Extreme E

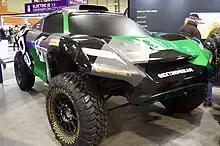
Extreme E car: the Spark Odyssey 21

The Spark Odyssey 21 electric SUV was unveiled as the series' competition vehicle at Goodwood Festival of Speed on 5 July 2019. The vehicle is manufactured by Spark Racing Technology, the constructors of the Formula E cars, with a battery produced by Williams Advanced Engineering. The car is fitted with a niobium-reinforced steel alloy tubular frame, as well as crash structure and roll cage. It weighs , and is capable of 0 to 60 mph in 4.5 seconds, with of power.